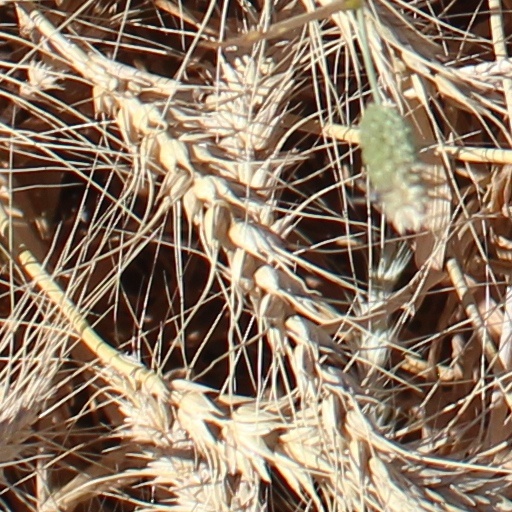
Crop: wheat